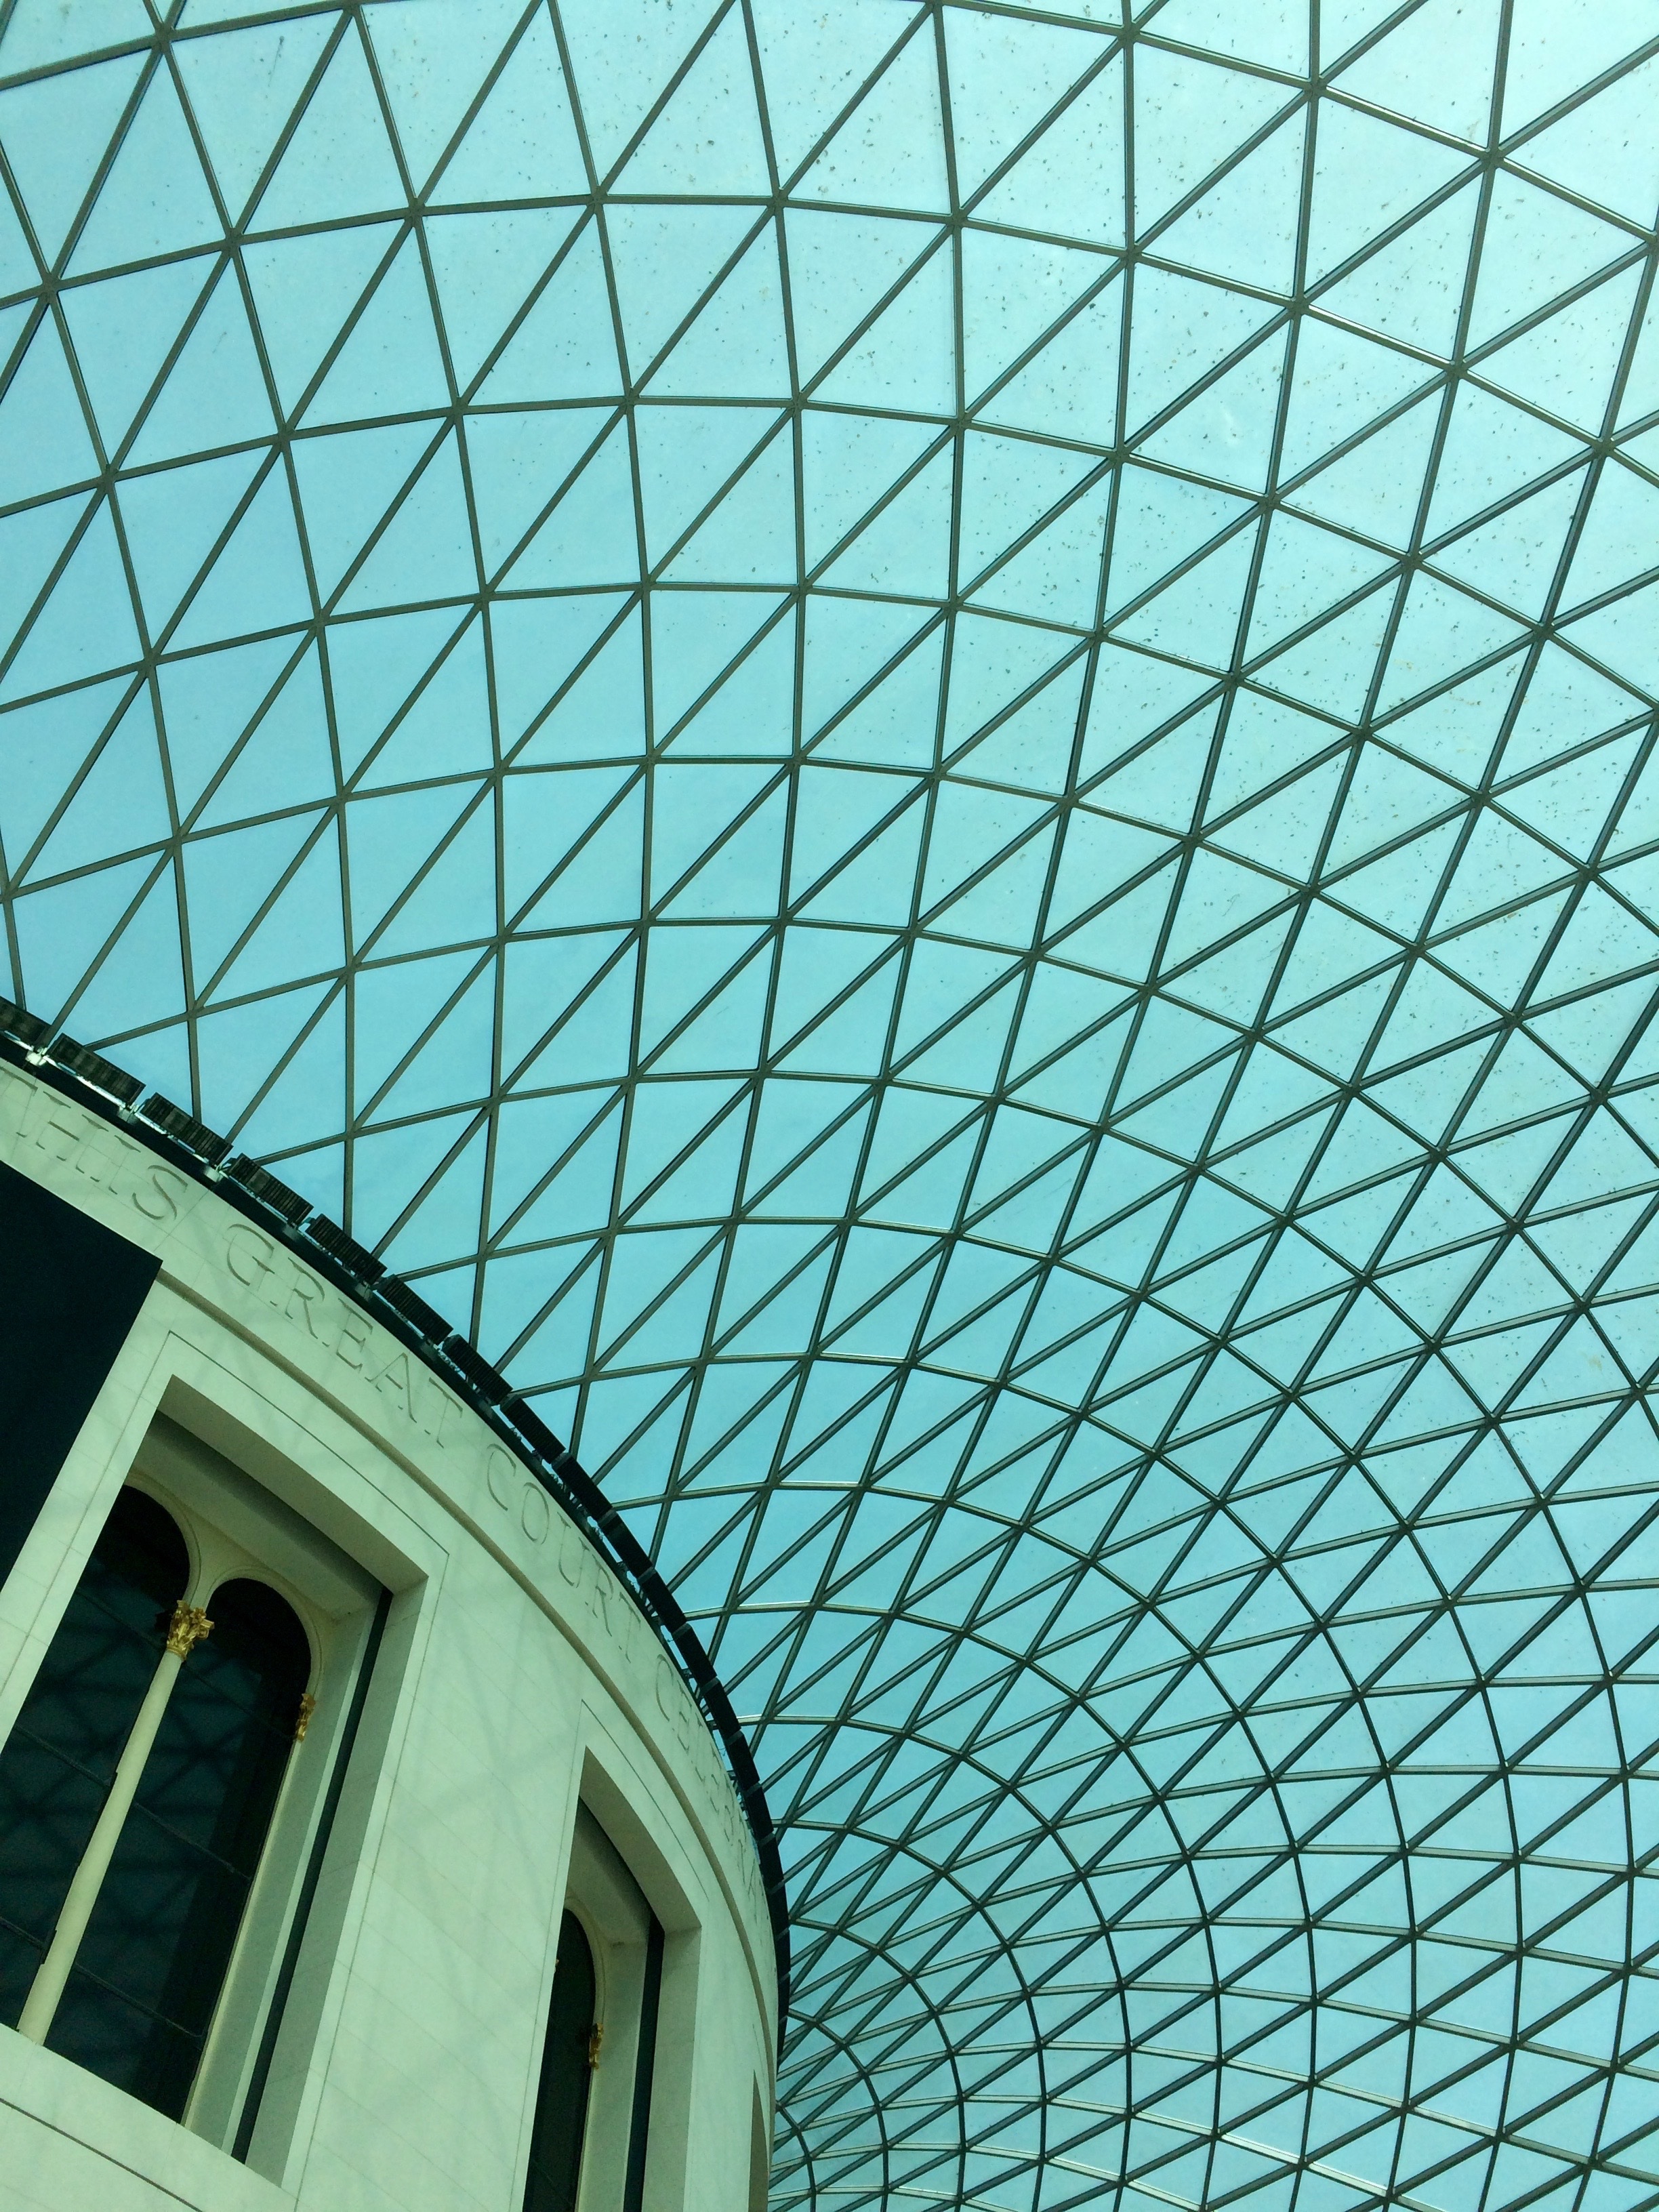
architecture, structure, glass, skyscraper, wall, ceiling, pattern, line, green, museum, facade, blue, circle, england, london, design, net, symmetry, dome, shape, daylighting